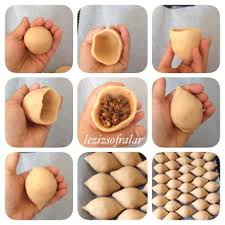
Yemek: icli_kofte